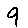
Label: 9